Carbide Factory, Bydgoszcz

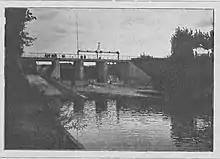
The dam in 1923

Throughout the company's existence, the Management Board was manned only by engineer Stanisław Rolbieski.